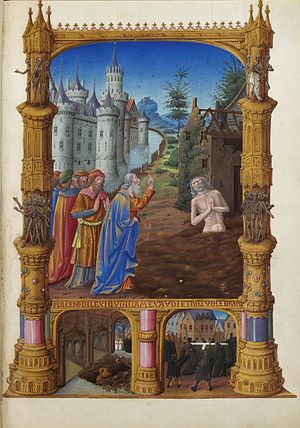
Jobs Bog / Karakteristik
Job spottes af sine "venner" - håndskriftsmaleri fra Très Riches Heures du Duc de Berry, 15. århundrede.
Jobs Bog er en del af Det Gamle Testamente. Bogen behandler lidelsesproblemet, med Job som gennemgående person.